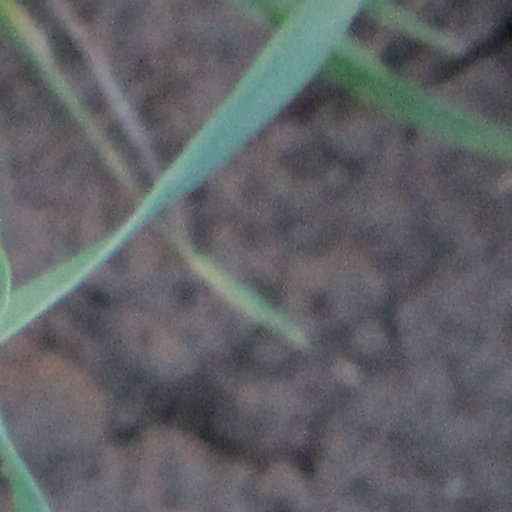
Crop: wheat